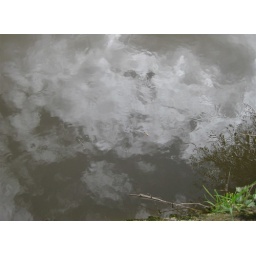
It's the sky reflected in the river Severn, Shrewsbury.